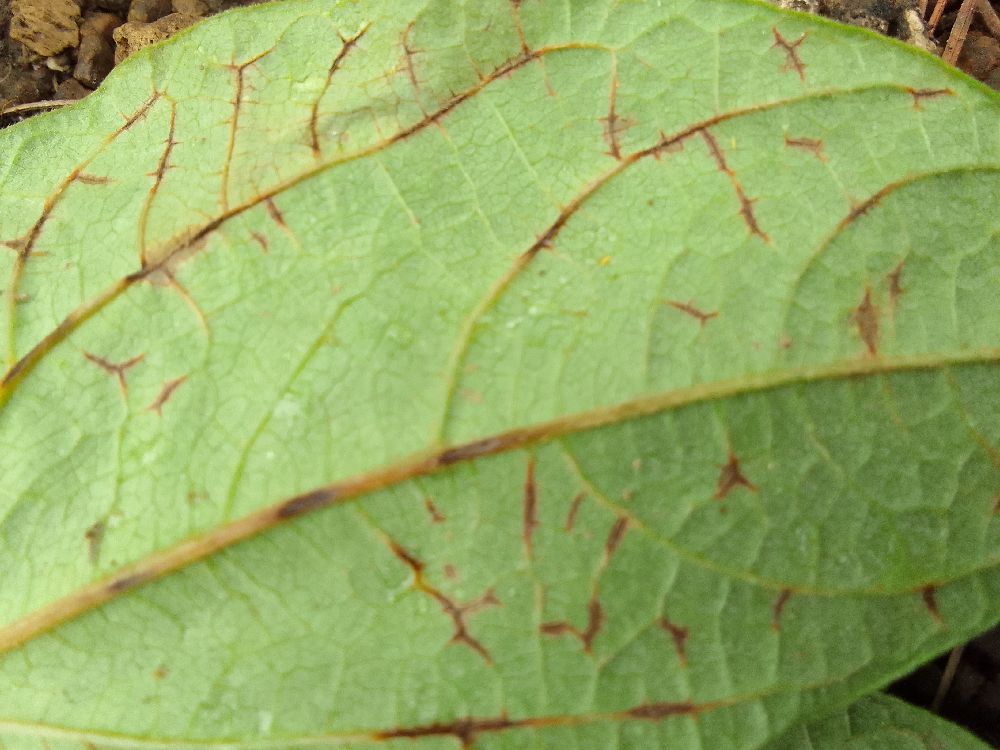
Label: anthracnose